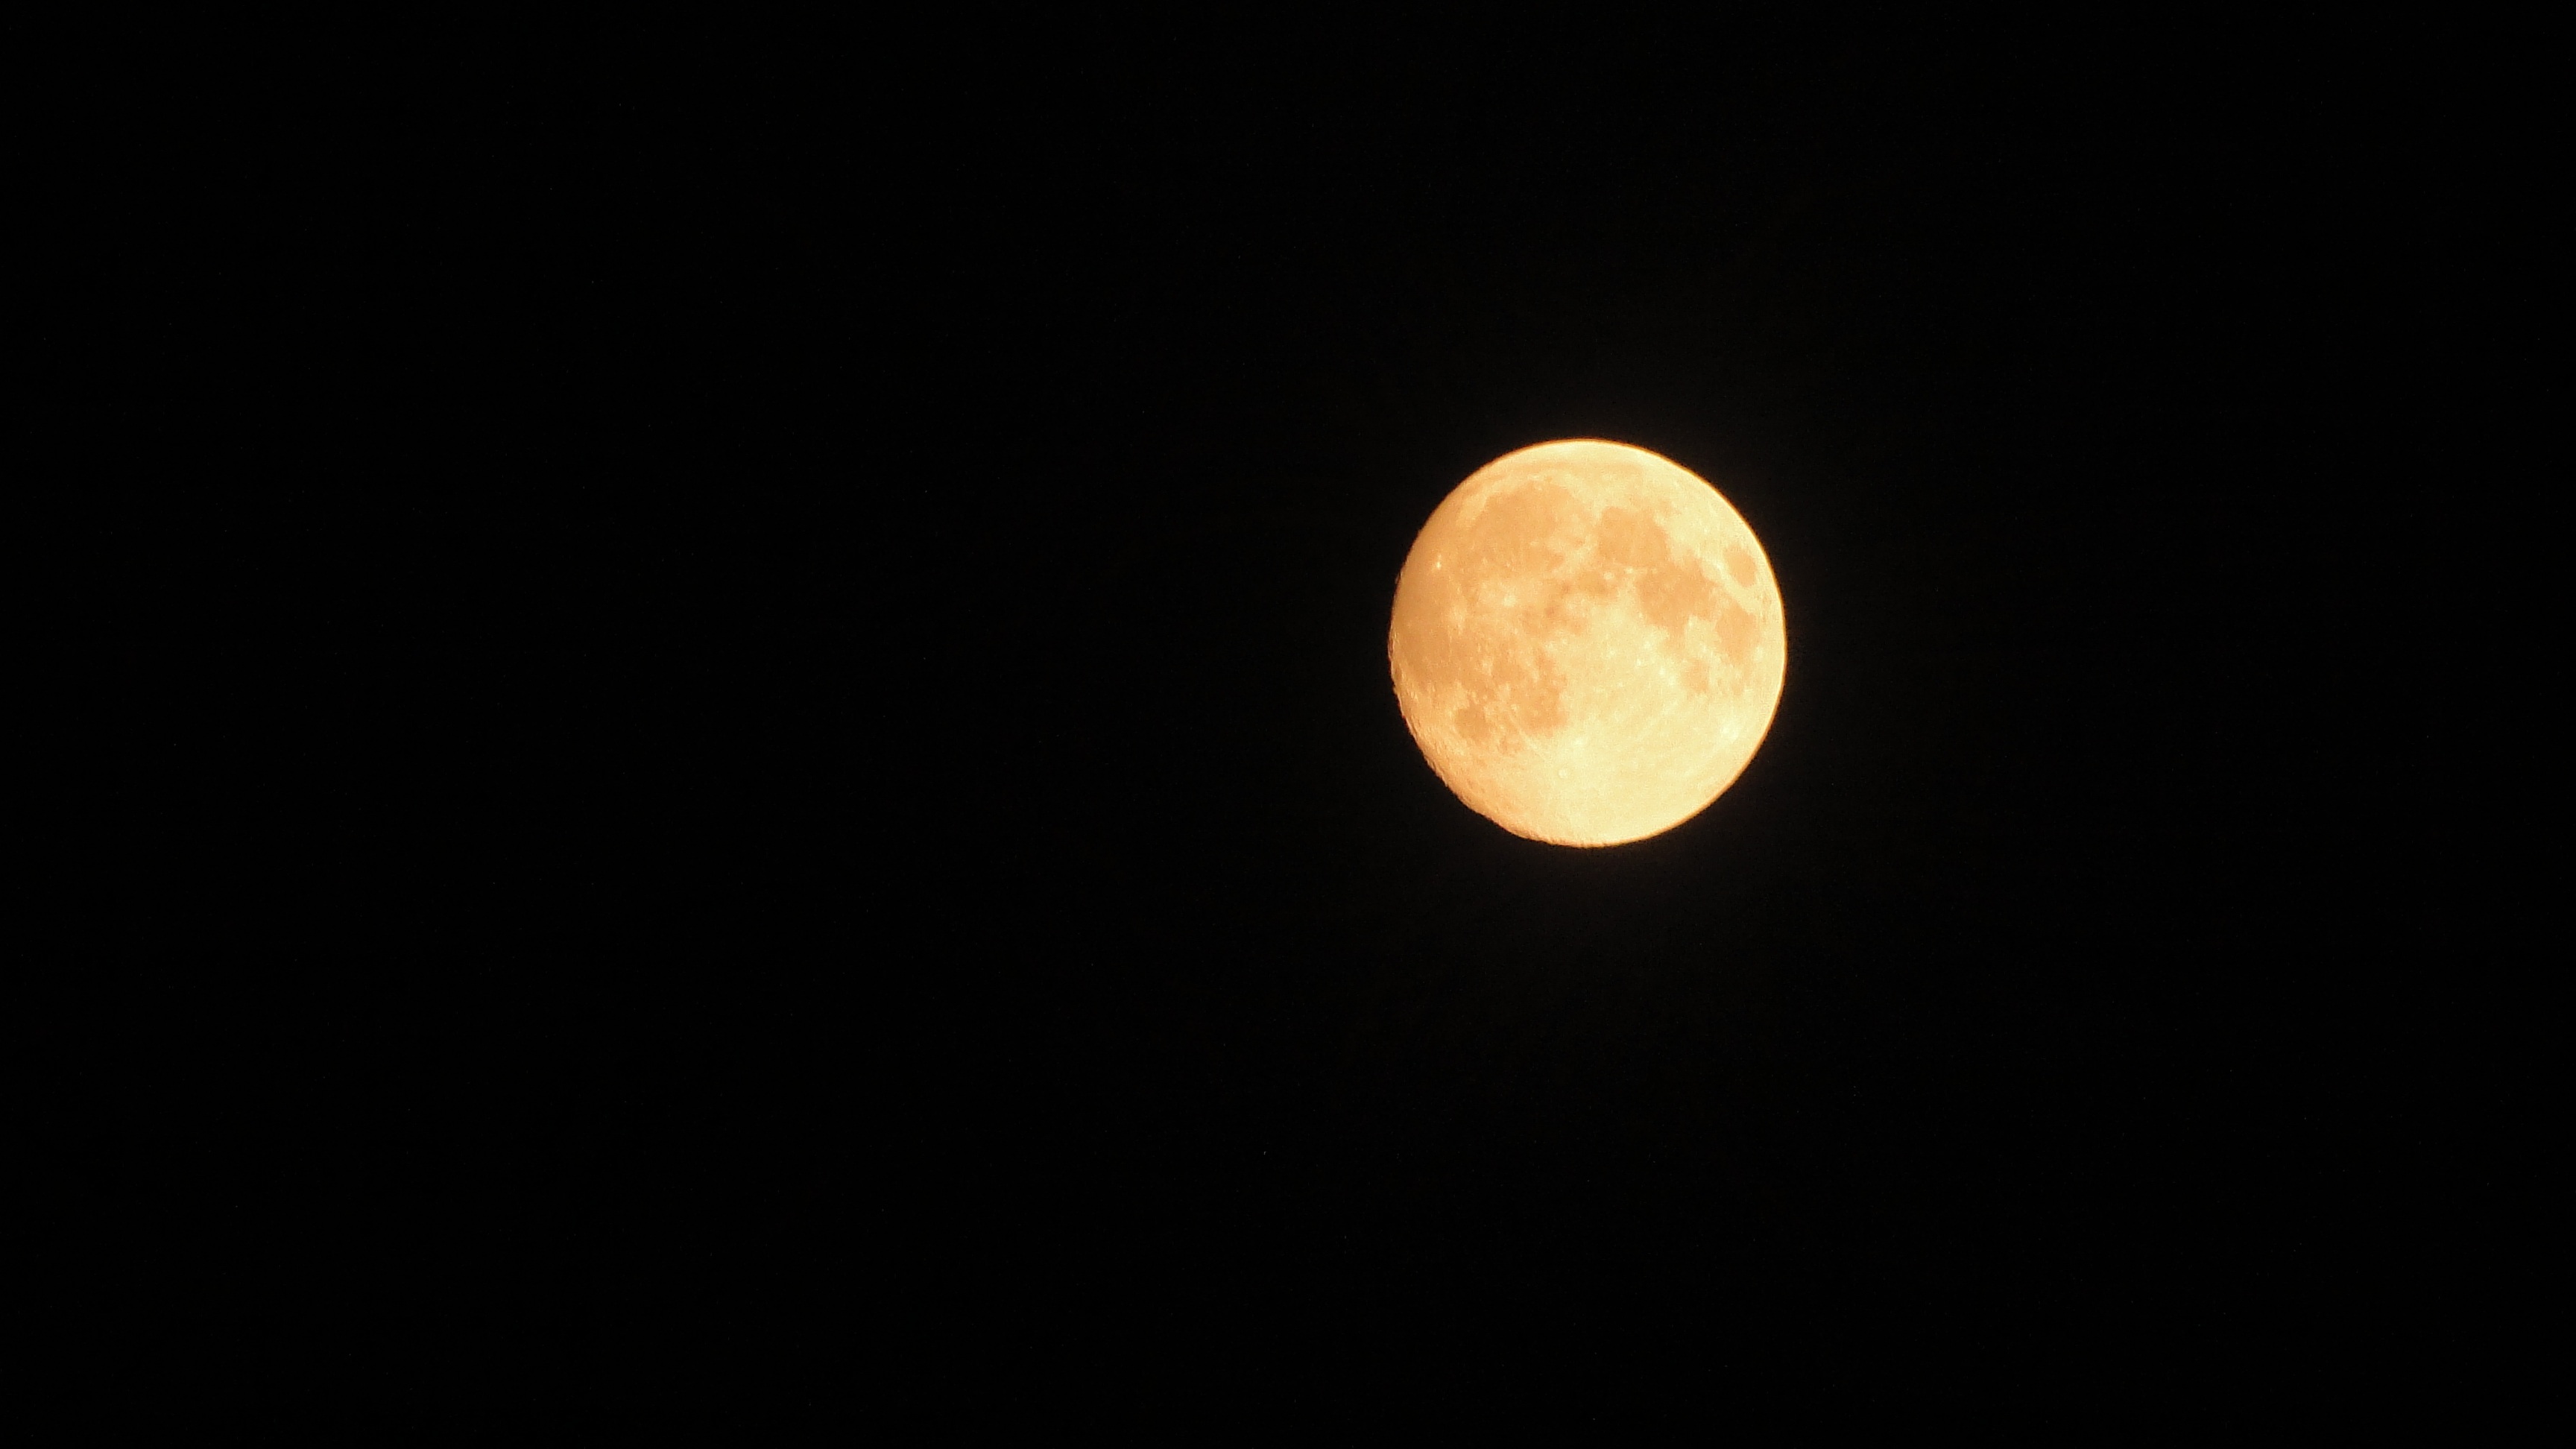
outdoor, night, atmosphere, dark, black, moon, full moon, circle, full, event, quality, astronomical object, lunar eclipse, celestial event